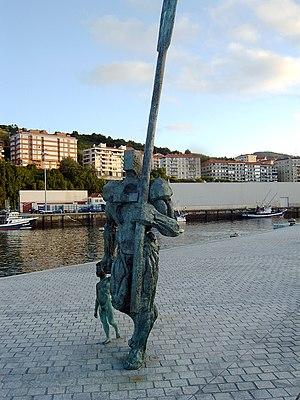
Bermeo est une commune de la comarque de Busturialdea en Biscaye dans la communauté autonome du Pays basque. Il s'agit de la localité la plus peuplée de la région du Urdaibai avec plus de 17 000 habitants. La ville a eu le titre de « Tête de Biscaye » de 1476 à 1602. Elle a été fondée en 1236.